On Guns and Hunting

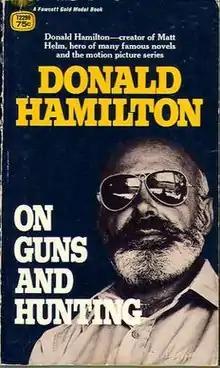
Paperback original

On Guns and Hunting is a collection of non-fiction outdoor literature and one short story by Donald Hamilton.